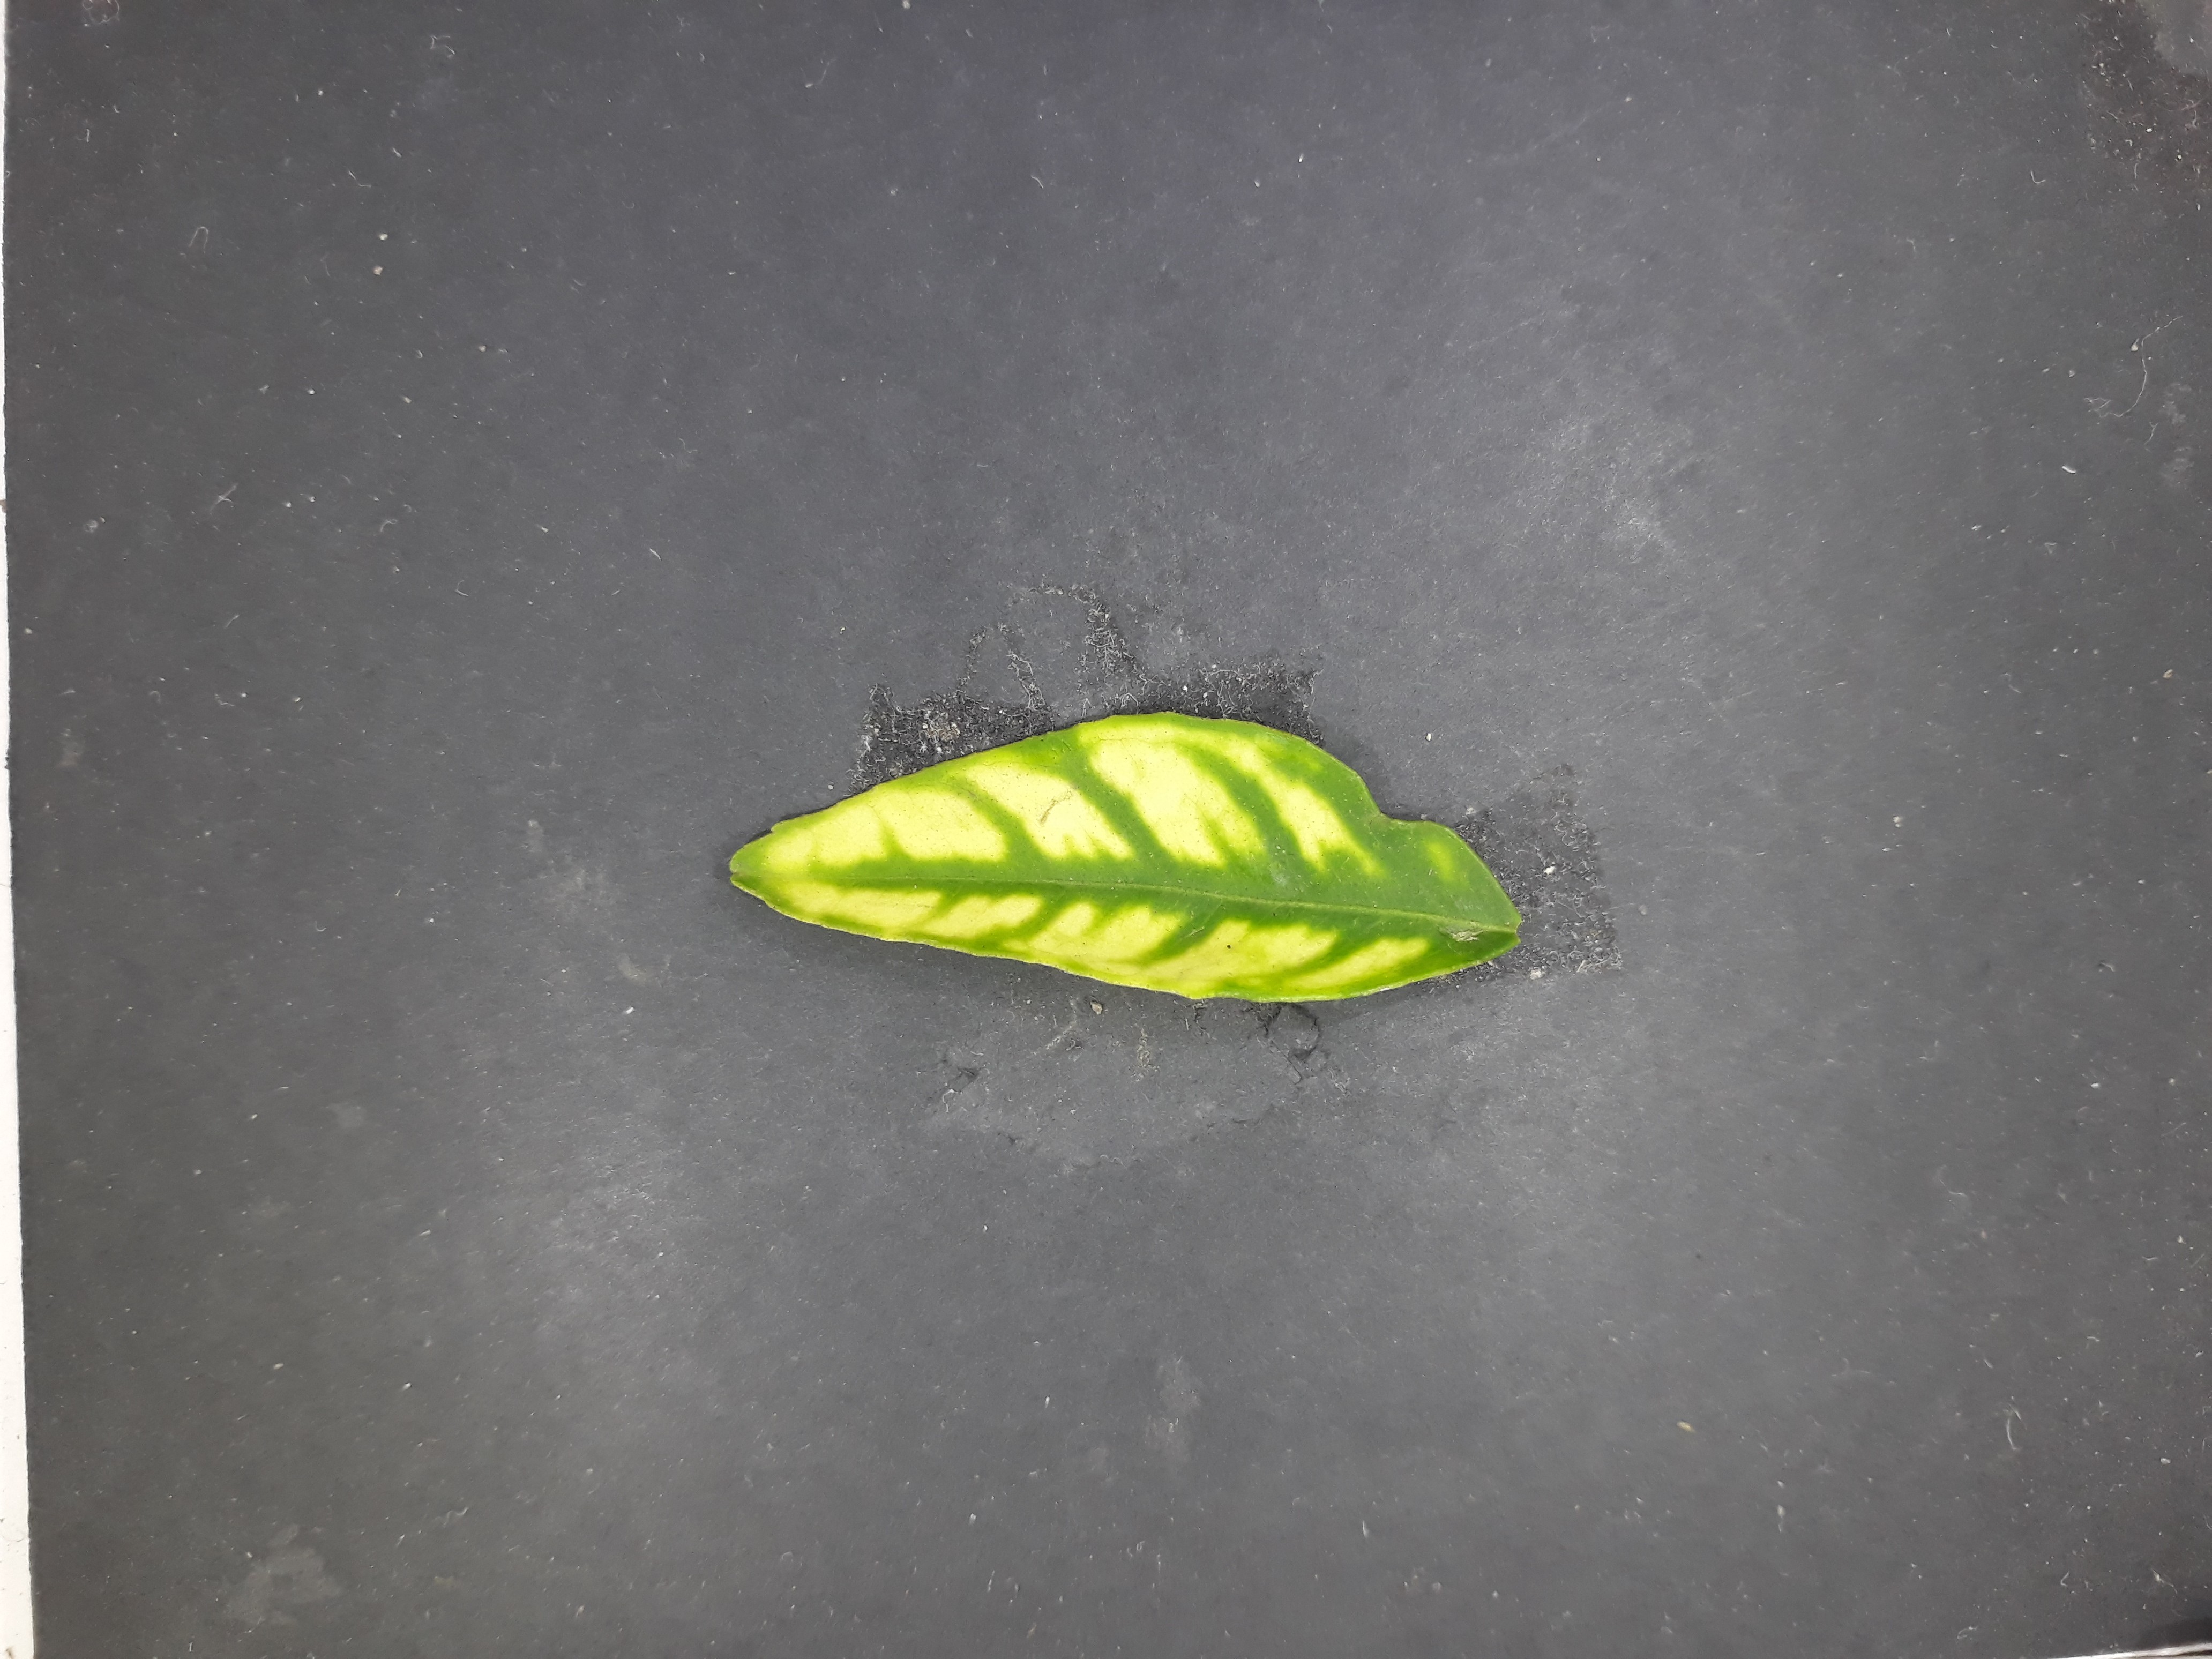
Label: Zinc deficiency (Zn)